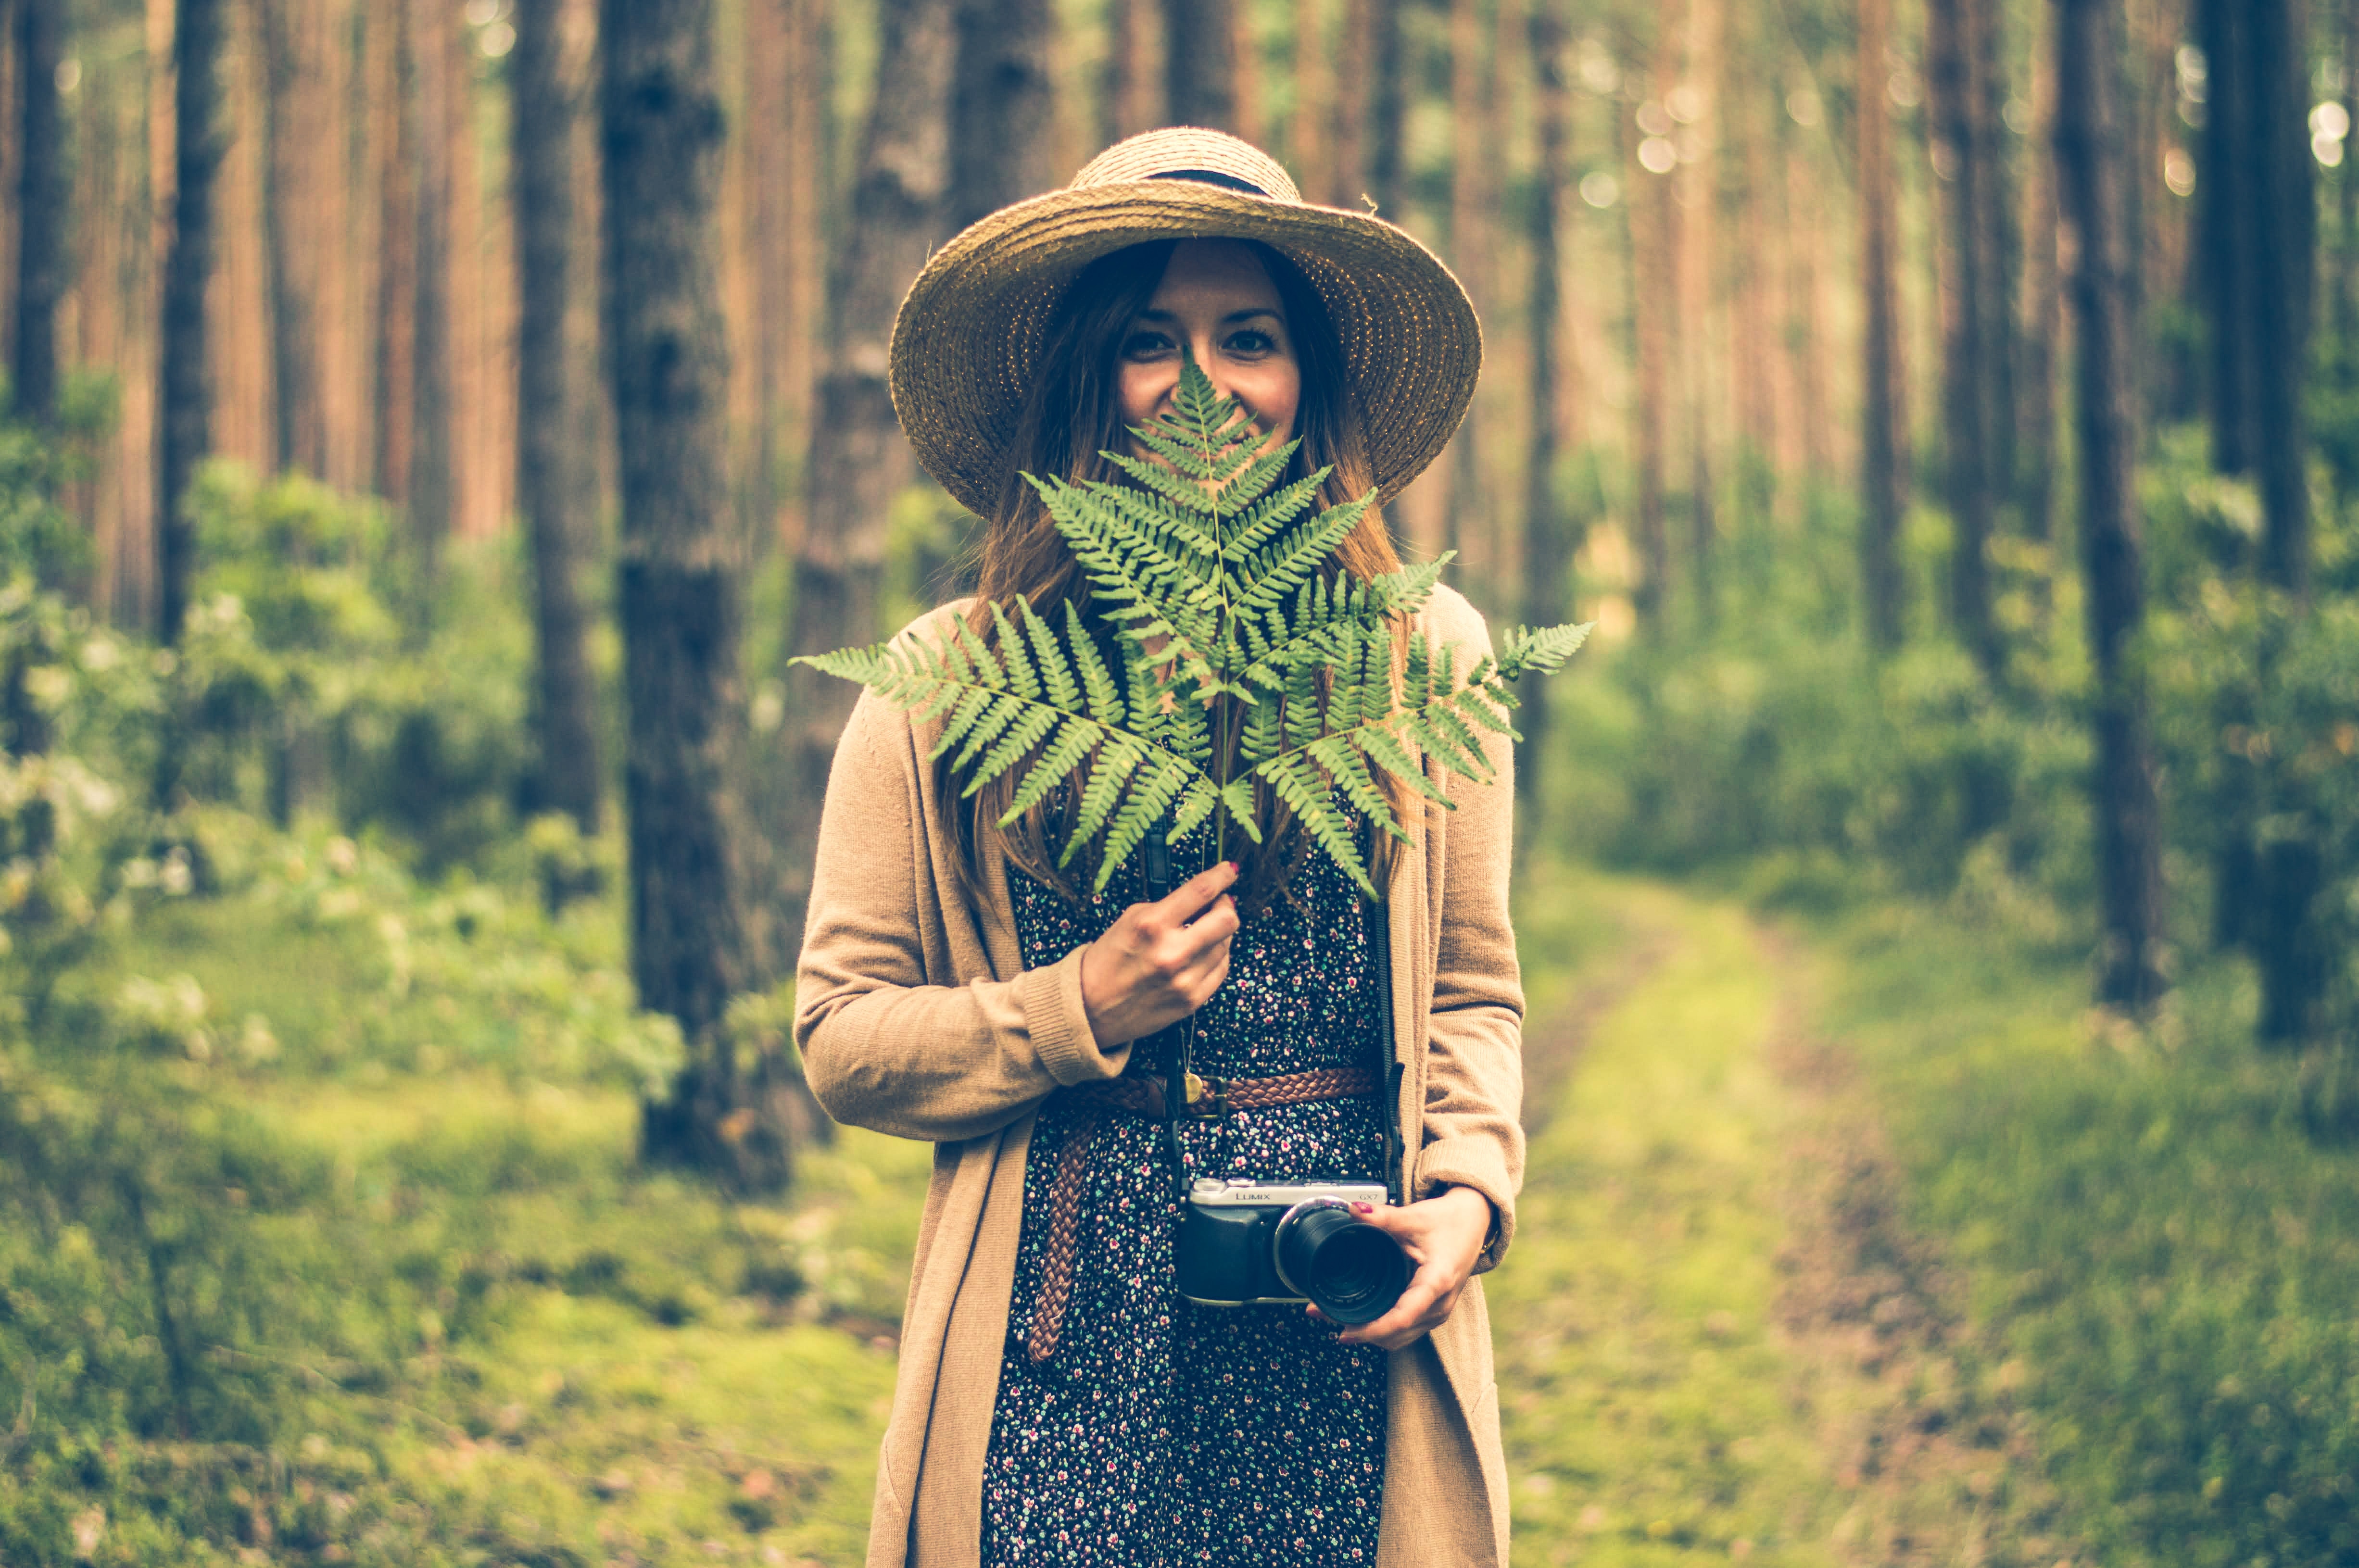
tree, girl, grass, outerwear, sunlight, woodland, forest, plant